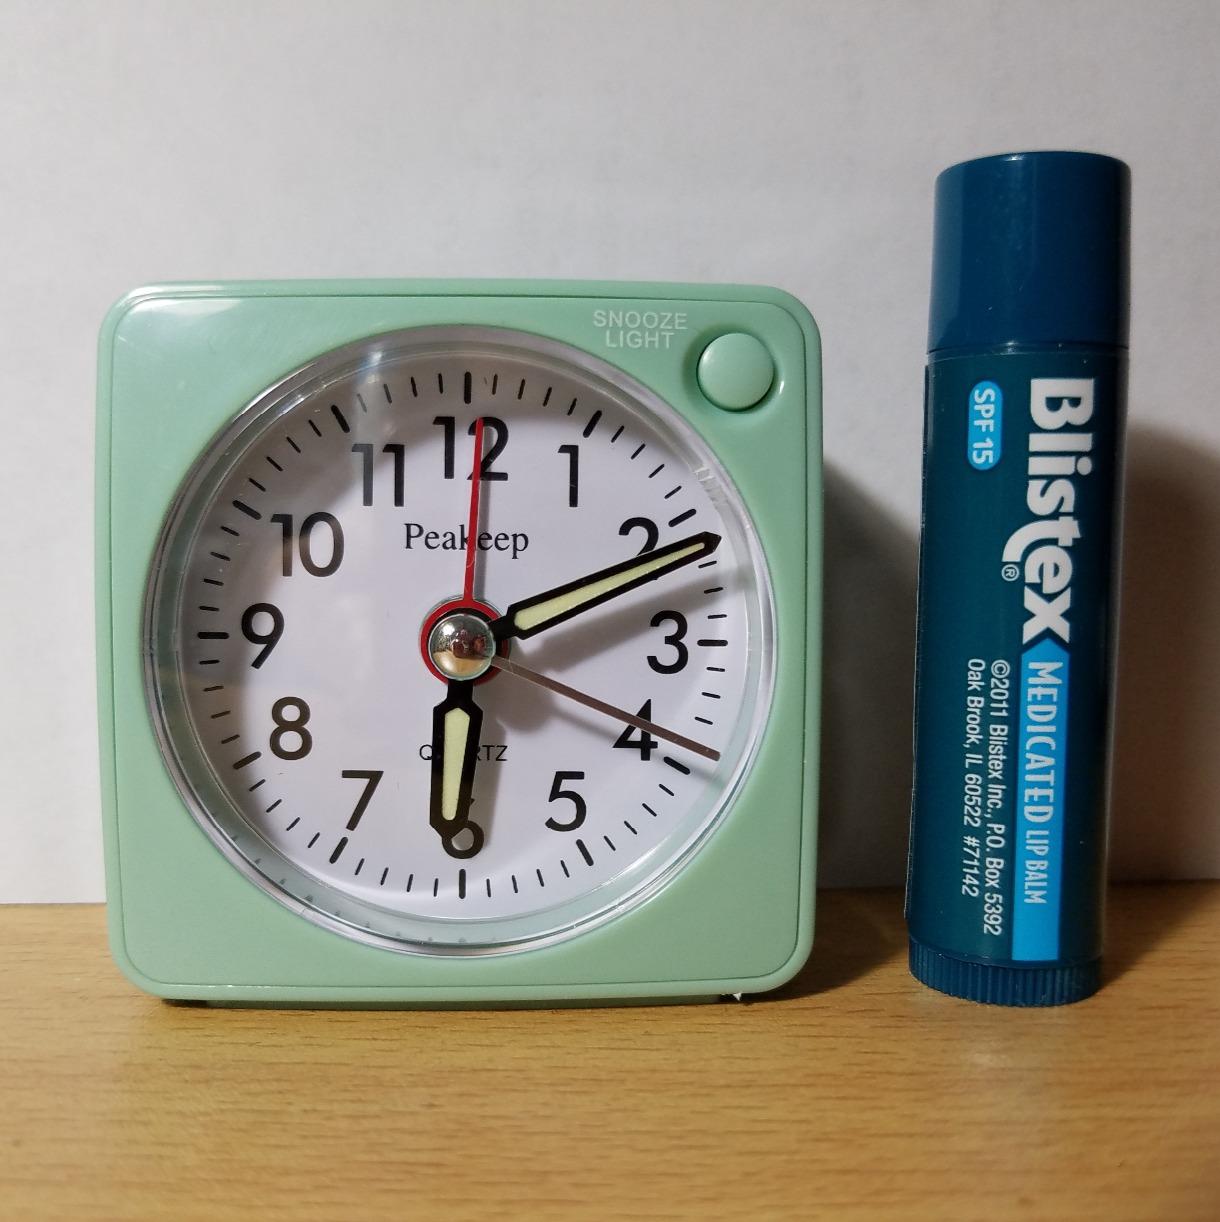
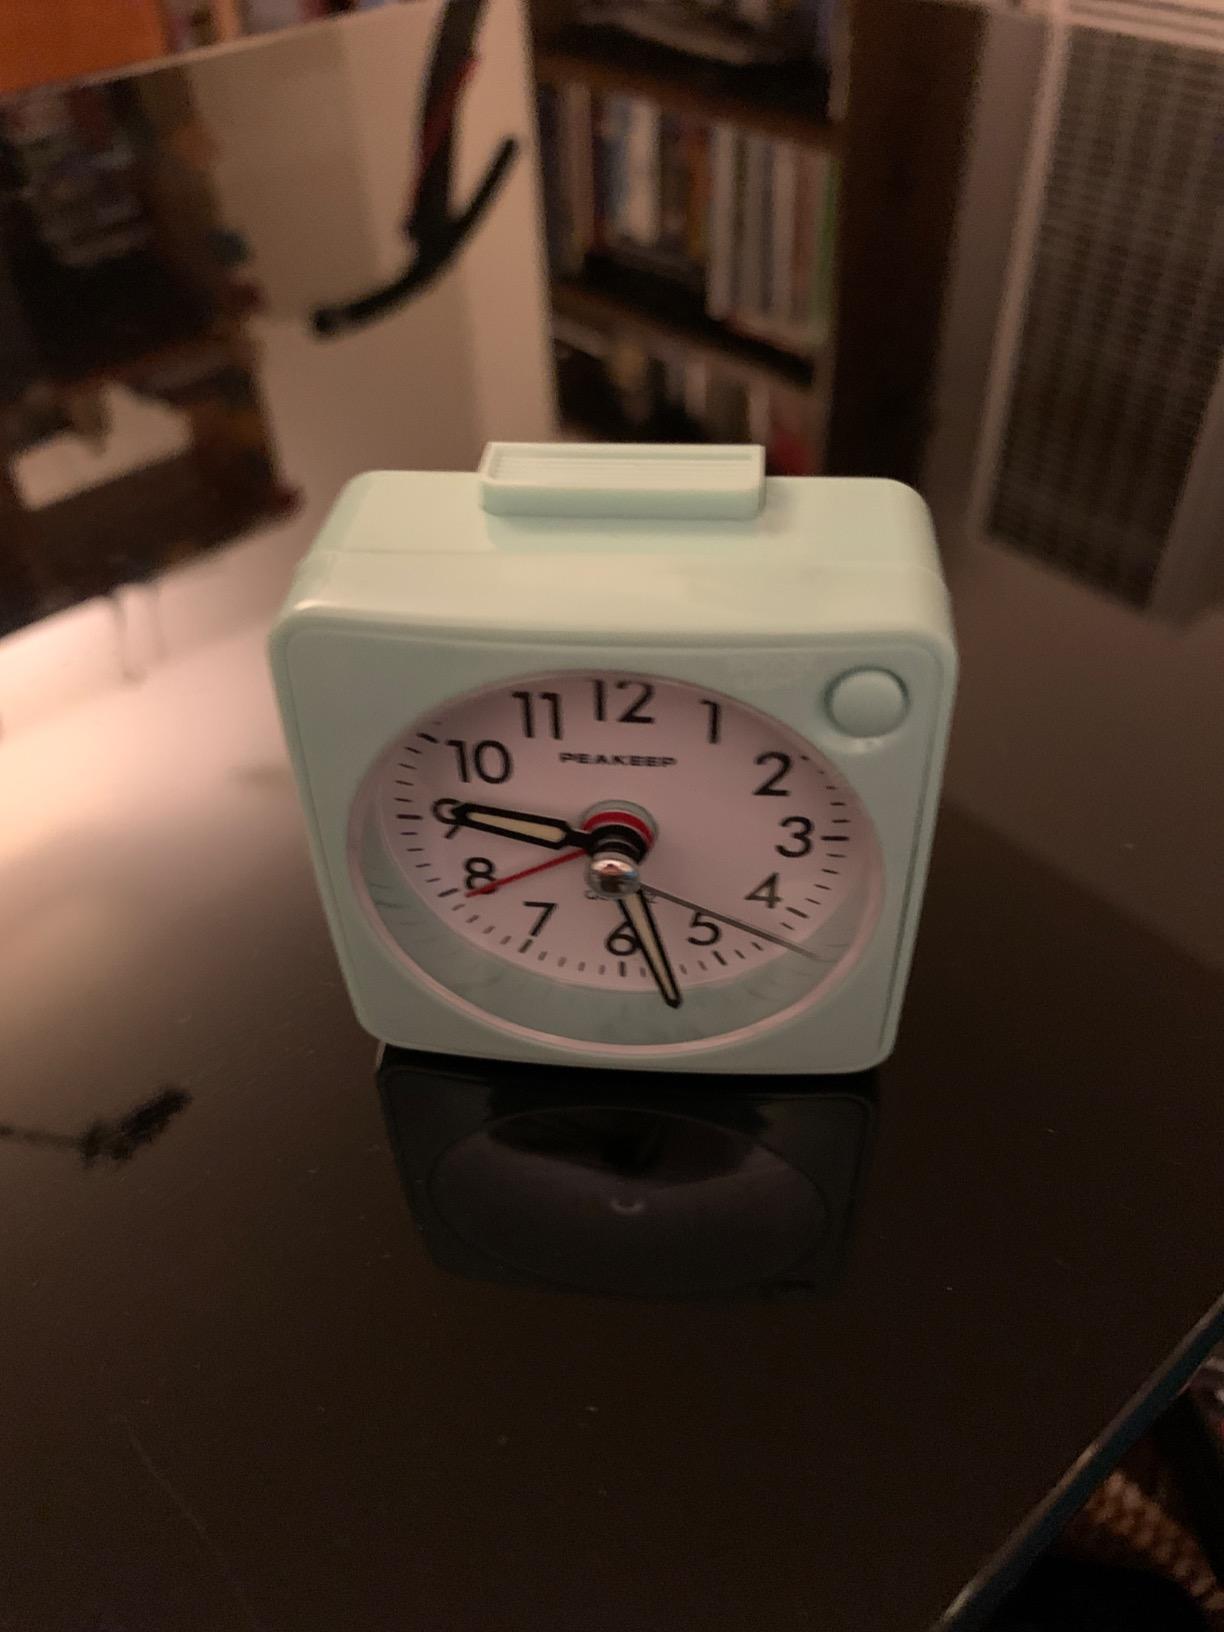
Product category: clock
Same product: yes